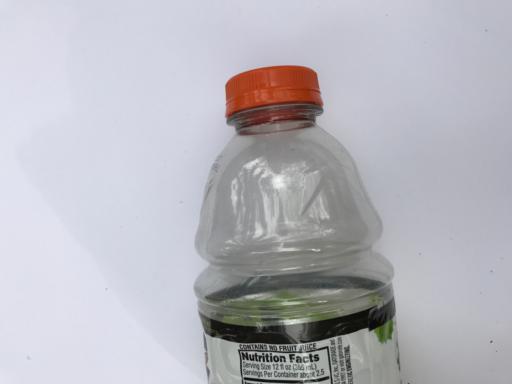
Label: plastic